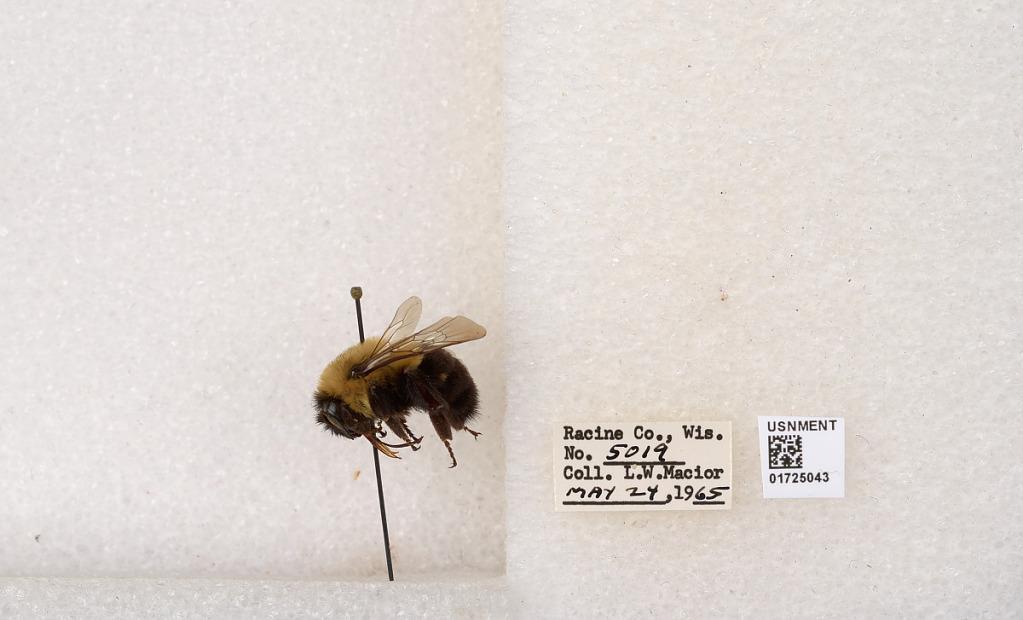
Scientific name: Bombus impatiens Cresson
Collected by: L. Macior
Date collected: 1965-5-24
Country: United States
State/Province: Wisconsin
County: Racine
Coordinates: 42.7299, -87.8123